History of monarchy in Australia

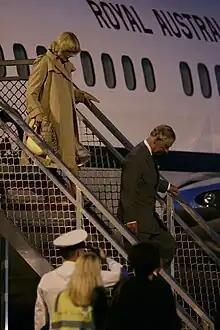
Prince Charles and Camilla, Duchess of Cornwall, arriving at Sydney Airport from Melbourne, 8 November 2012

Elizabeth II was the first monarch to be styled sovereign of Australia. In 1953 the Australian Parliament passed two bills. The first was the "Royal Style and Titles Act 1953". This added the word "Australia" to the Queen's titles. In 1973 a further Act removed "Defender of the Faith" from her Australian title. In 1958 Elizabeth amended the letters patent of Queen Victoria which constituted the office of Governor-General.